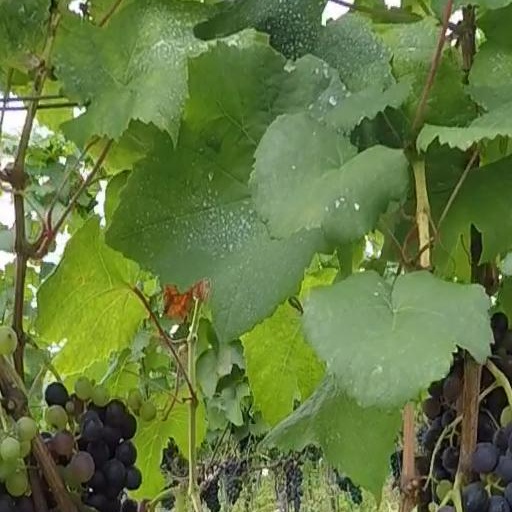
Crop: grape